Charles W. and Nellie Perkins House

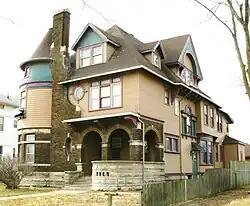

The Charles W. and Nellie Perkins House is a historic building located in Cedar Rapids, Iowa, United States. This 2½-story, wood-frame, Queen Anne was designed by local architect Charles A. Dieman. Dieman himself lived in the same middle and upper-class neighborhood. The house was completed in 1897 for Charles Perkins, who had worked as a cashier in a couple of life insurance companies. By 1928 the house had been converted into an eight-plex. Prominent features include the 2½-story corner tower with a conical roof, the large brick chimney on the main facade, the front porch with round-arched brick columns, the hip roof with dormers of various sizes, the bracketed eaves, the Palladian window and bay window on the east elevation, as well as the oval and rectangular window openings. The house was listed on the National Register of Historic Places in 2002.